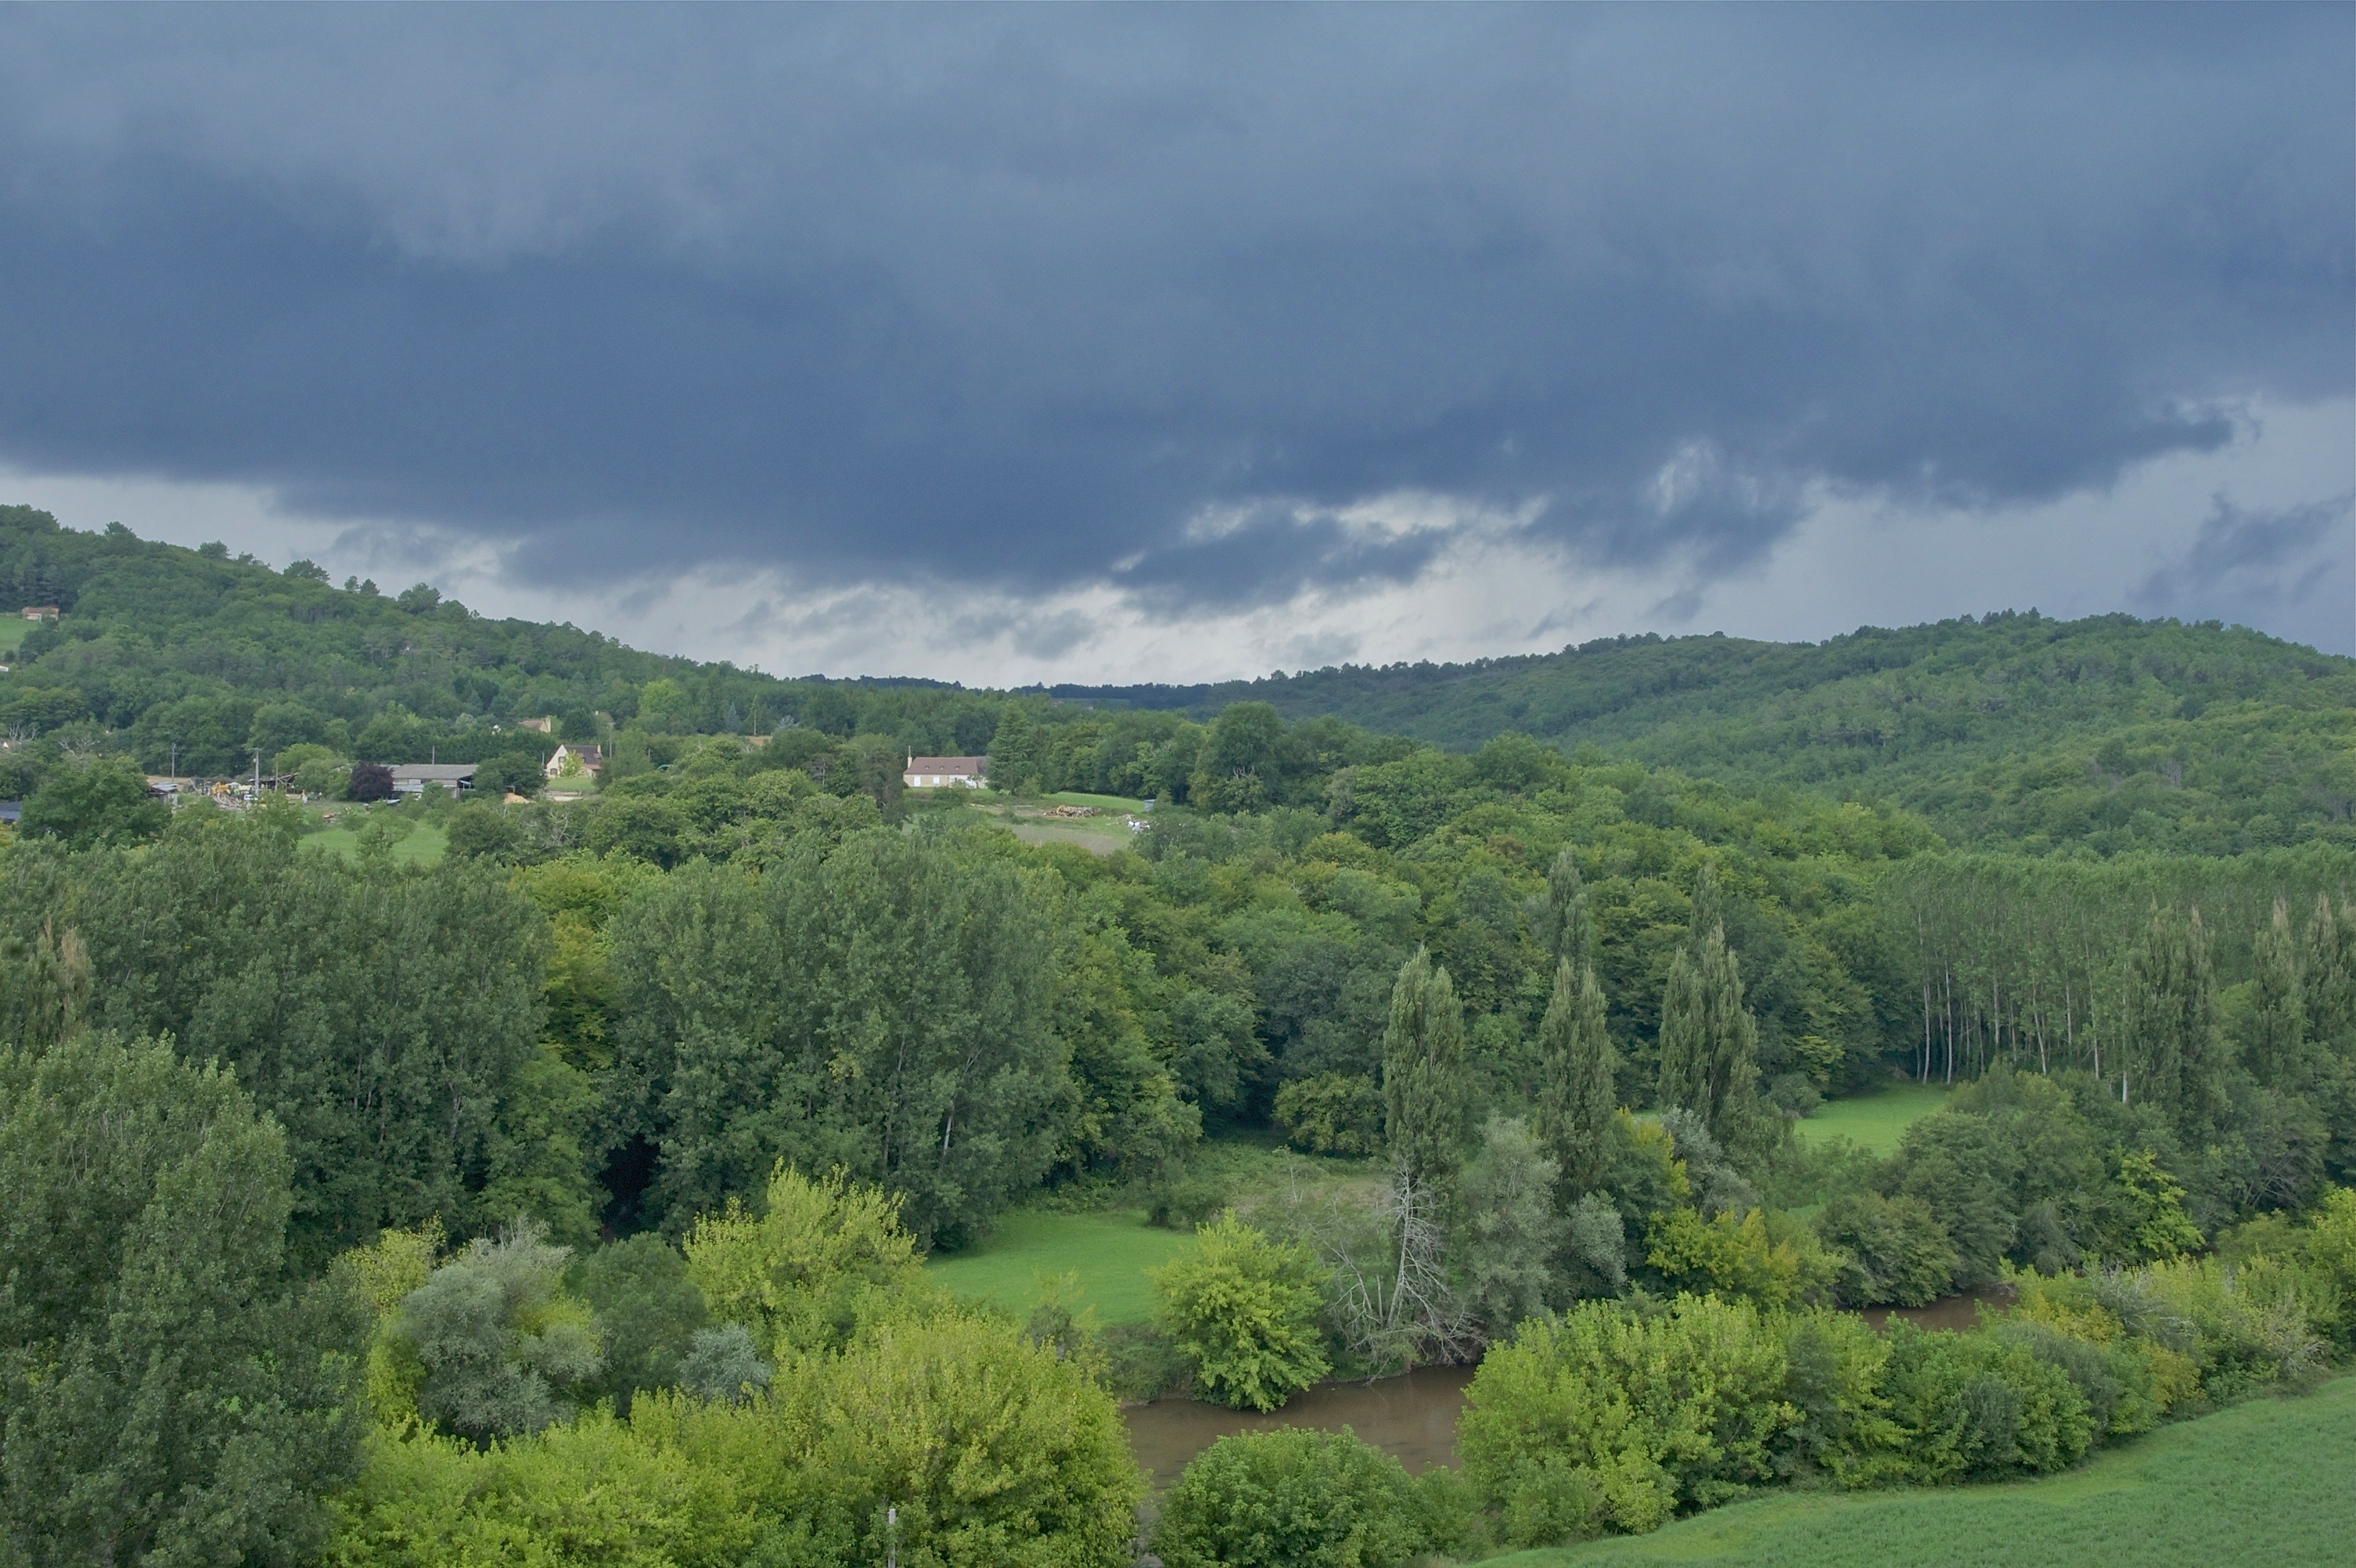
landscape, tree, nature, forest, grass, wilderness, mountain, cloud, sky, meadow, countryside, hill, valley, mountain range, country, summer, france, rural, spring, scenic, highland, ridge, plants, greenery, trees, woods, outside, clouds, mountains, rainforest, plantation, plateau, vista, habitat, ecosystem, rural area, aerial photography, natural environment, geographical feature, atmospheric phenomenon, mountainous landforms